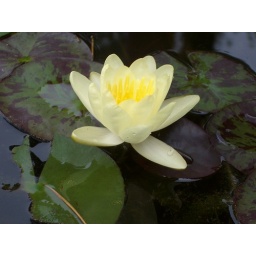
These were growing in giant pots of water around the mosque.